Eli Cashdan

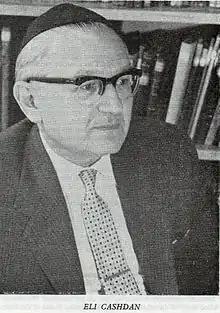

Eli Cashdan (in Hebrew יהודה (בר יוסף דב) כשד"ן, in Yiddish יודל כשדן or Yiddle) 1 June 1905 – 14 November 1998) was a rabbi in the UK. He was a chaplain in the Royal Air Force during World War II, a senior lecturer at Jews' College and wrote a number of important books of Jewish interest.